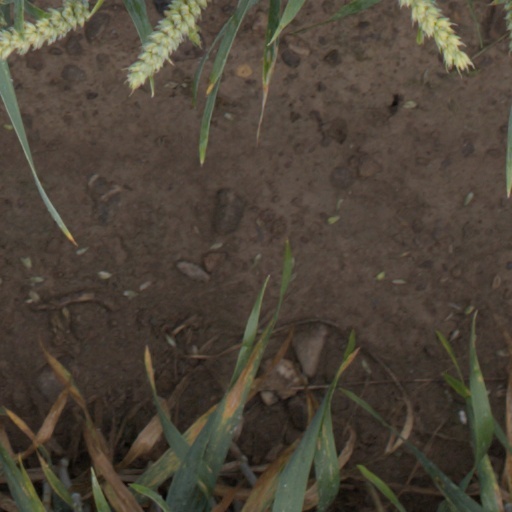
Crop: wheat